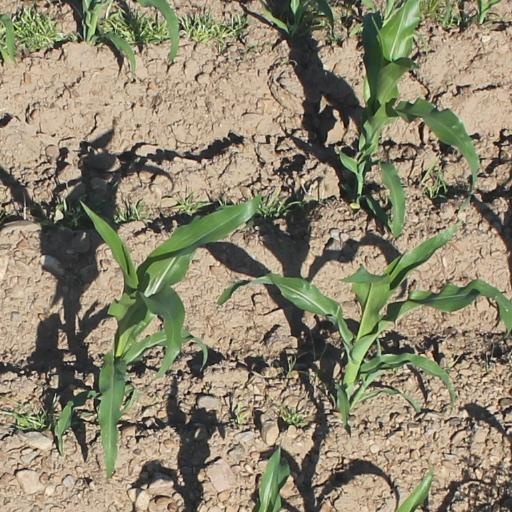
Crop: maize; corn